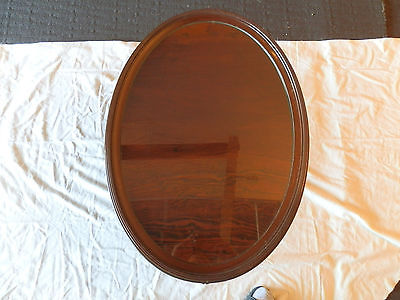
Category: table